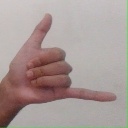
अक्षर: द